Tokmak

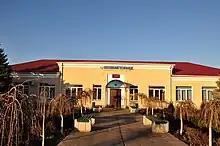
Velikiy Tokmak railway station

By the beginning of the 20th century, there were about one thousand workers at nine Tokmak enterprises. The largest of them were factories for the production of agricultural machinery. These factories were founded in 1882 by I. I. Fuchs and in 1885 by I. V. Kleiner.